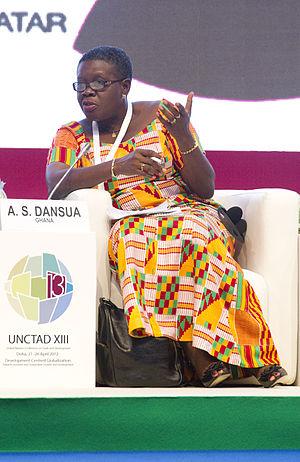
Akua Sena Dansua, née le 23 avril 1958, est une journaliste et femme politique ghanéenne. Elle a été députée, plusieurs fois ministre, puis ambassadrice du Ghana en Allemagne.